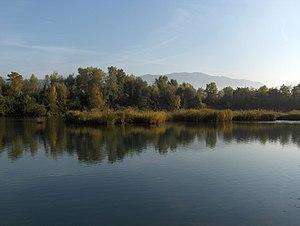
A l'intérieur des terres, 200 mètres environ en amont du delta de la Dranse, la réserve naturelle du delta de la Dranse. Des îlots servent d'abris aux espèces endémiques.
La réserve naturelle nationale du delta de la Dranse est une réserve naturelle nationale qui s'étend sur le site du delta de la rivière la Dranse en bordure du lac Léman. Créée en 1980, elle occupe une surface de 52 hectares.
Cet article recense les sites Natura 2000 de la Haute-Savoie, en France.